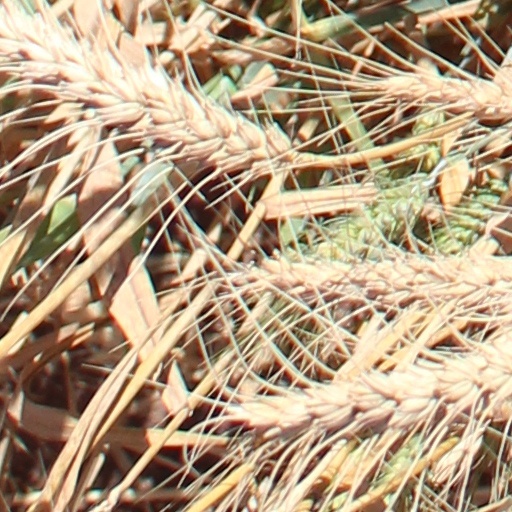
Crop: wheat